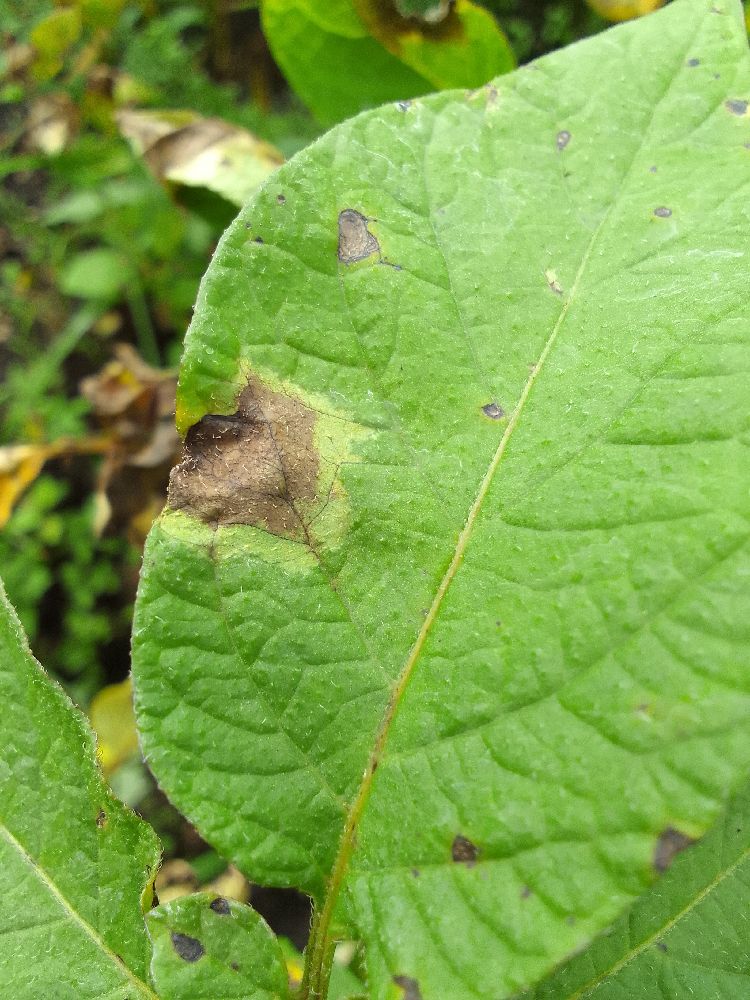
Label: Late blight